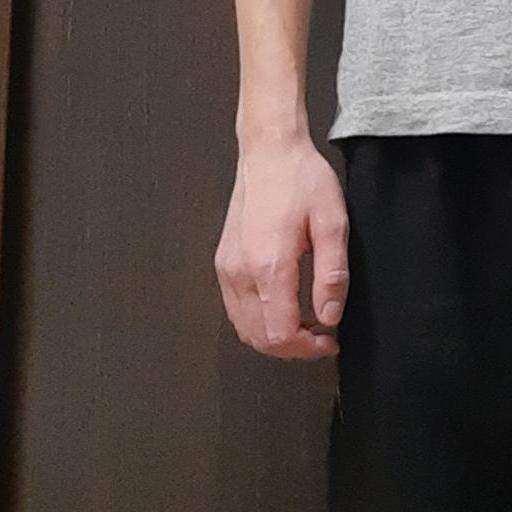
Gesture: no_gesture